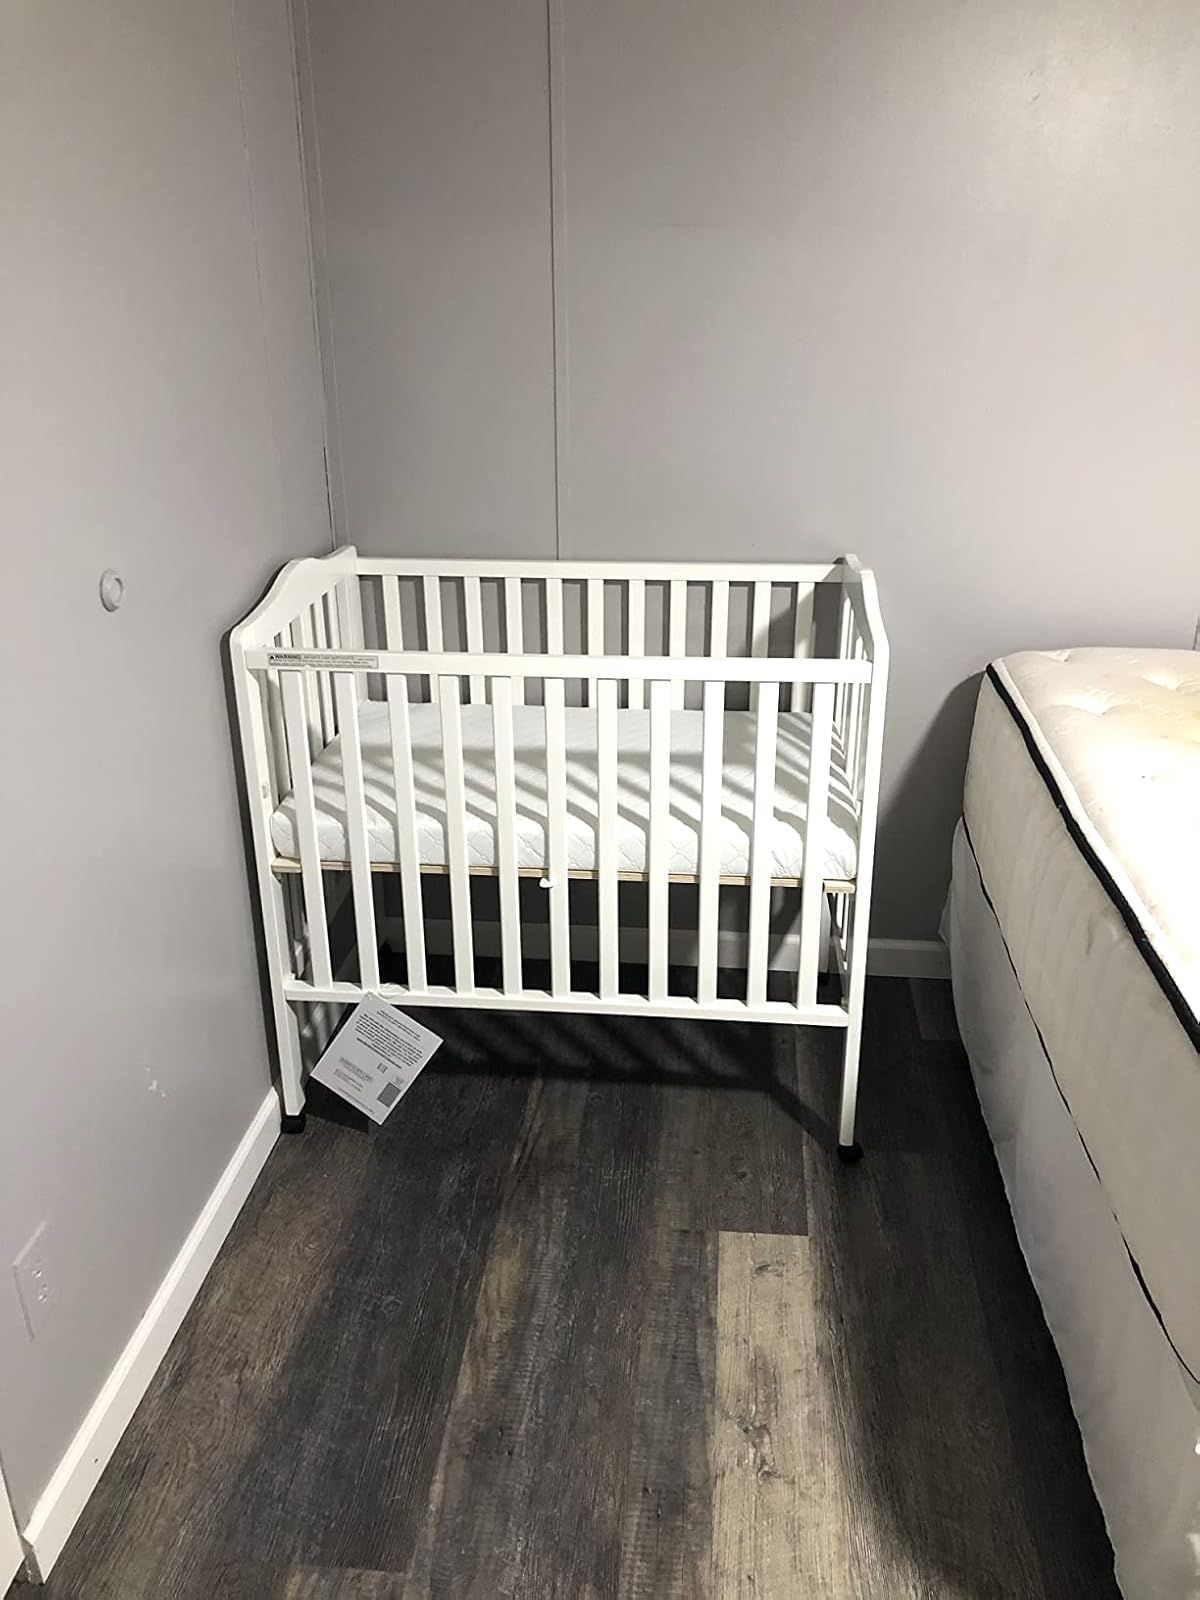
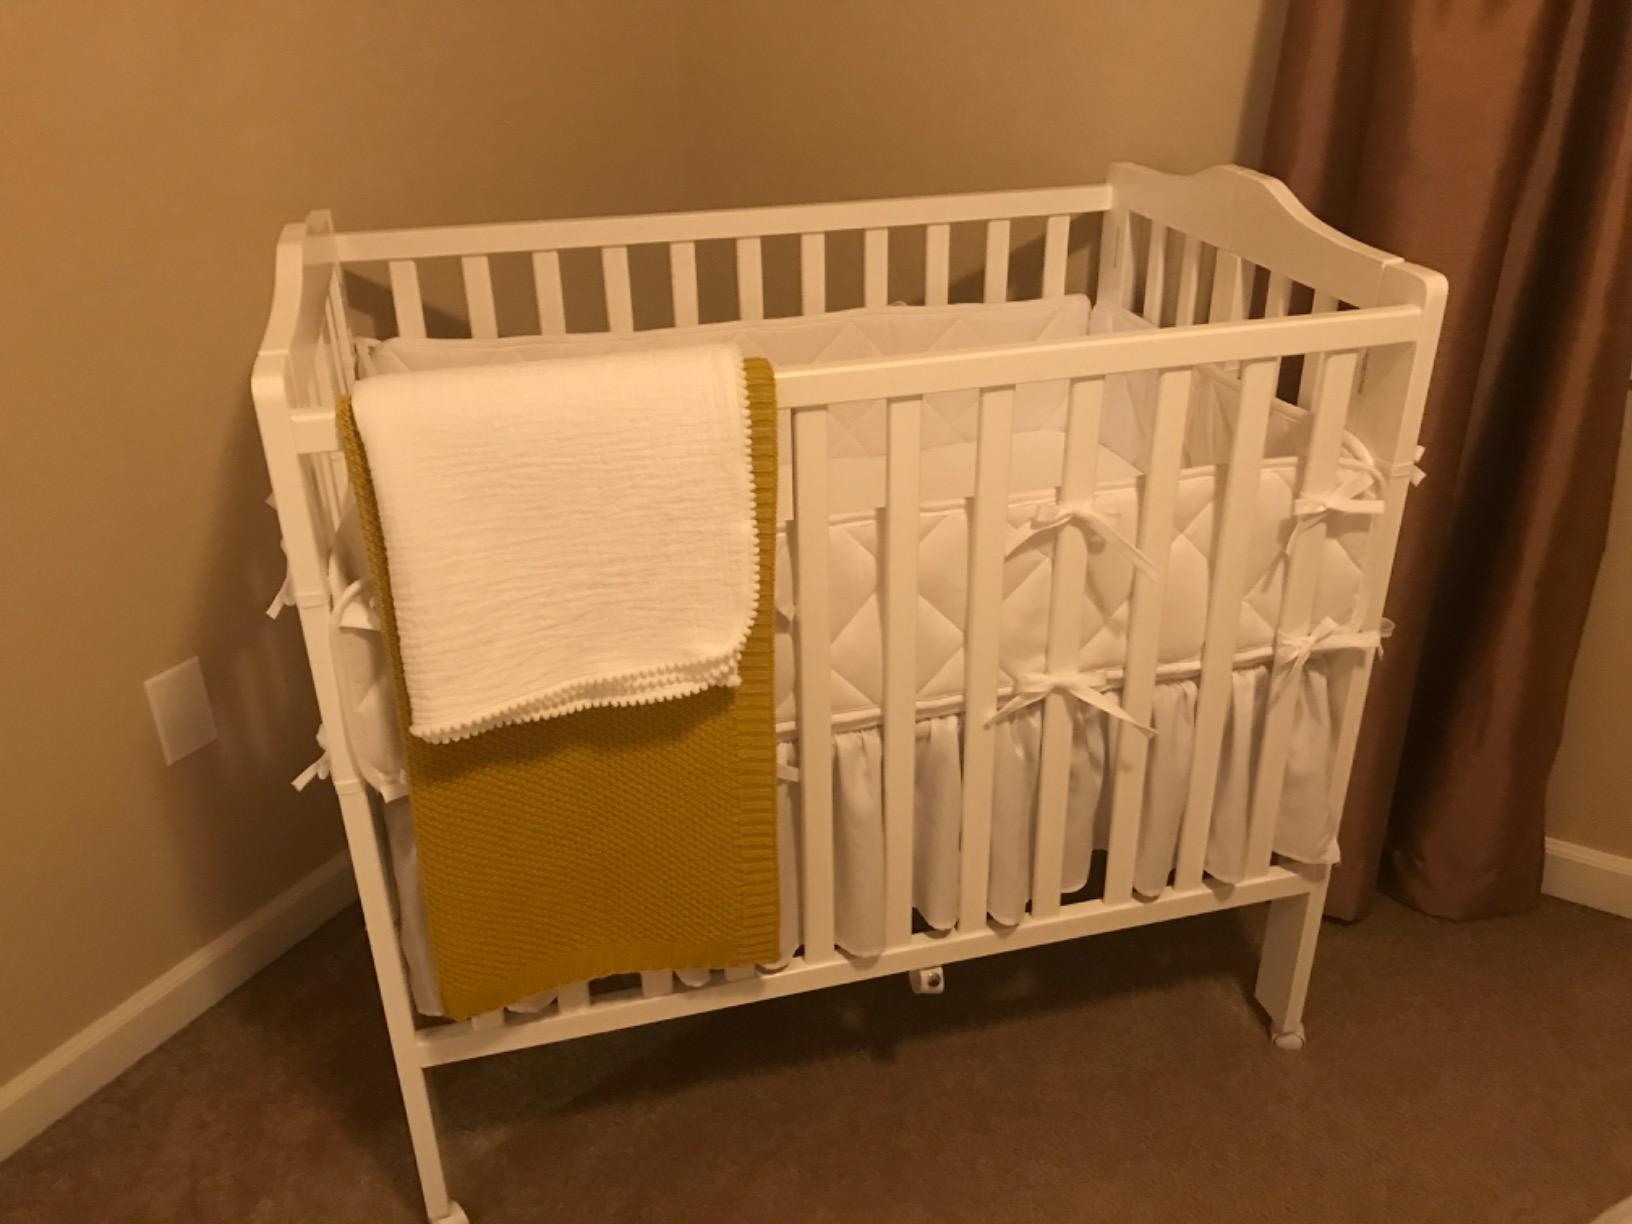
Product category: products_crib
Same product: yes